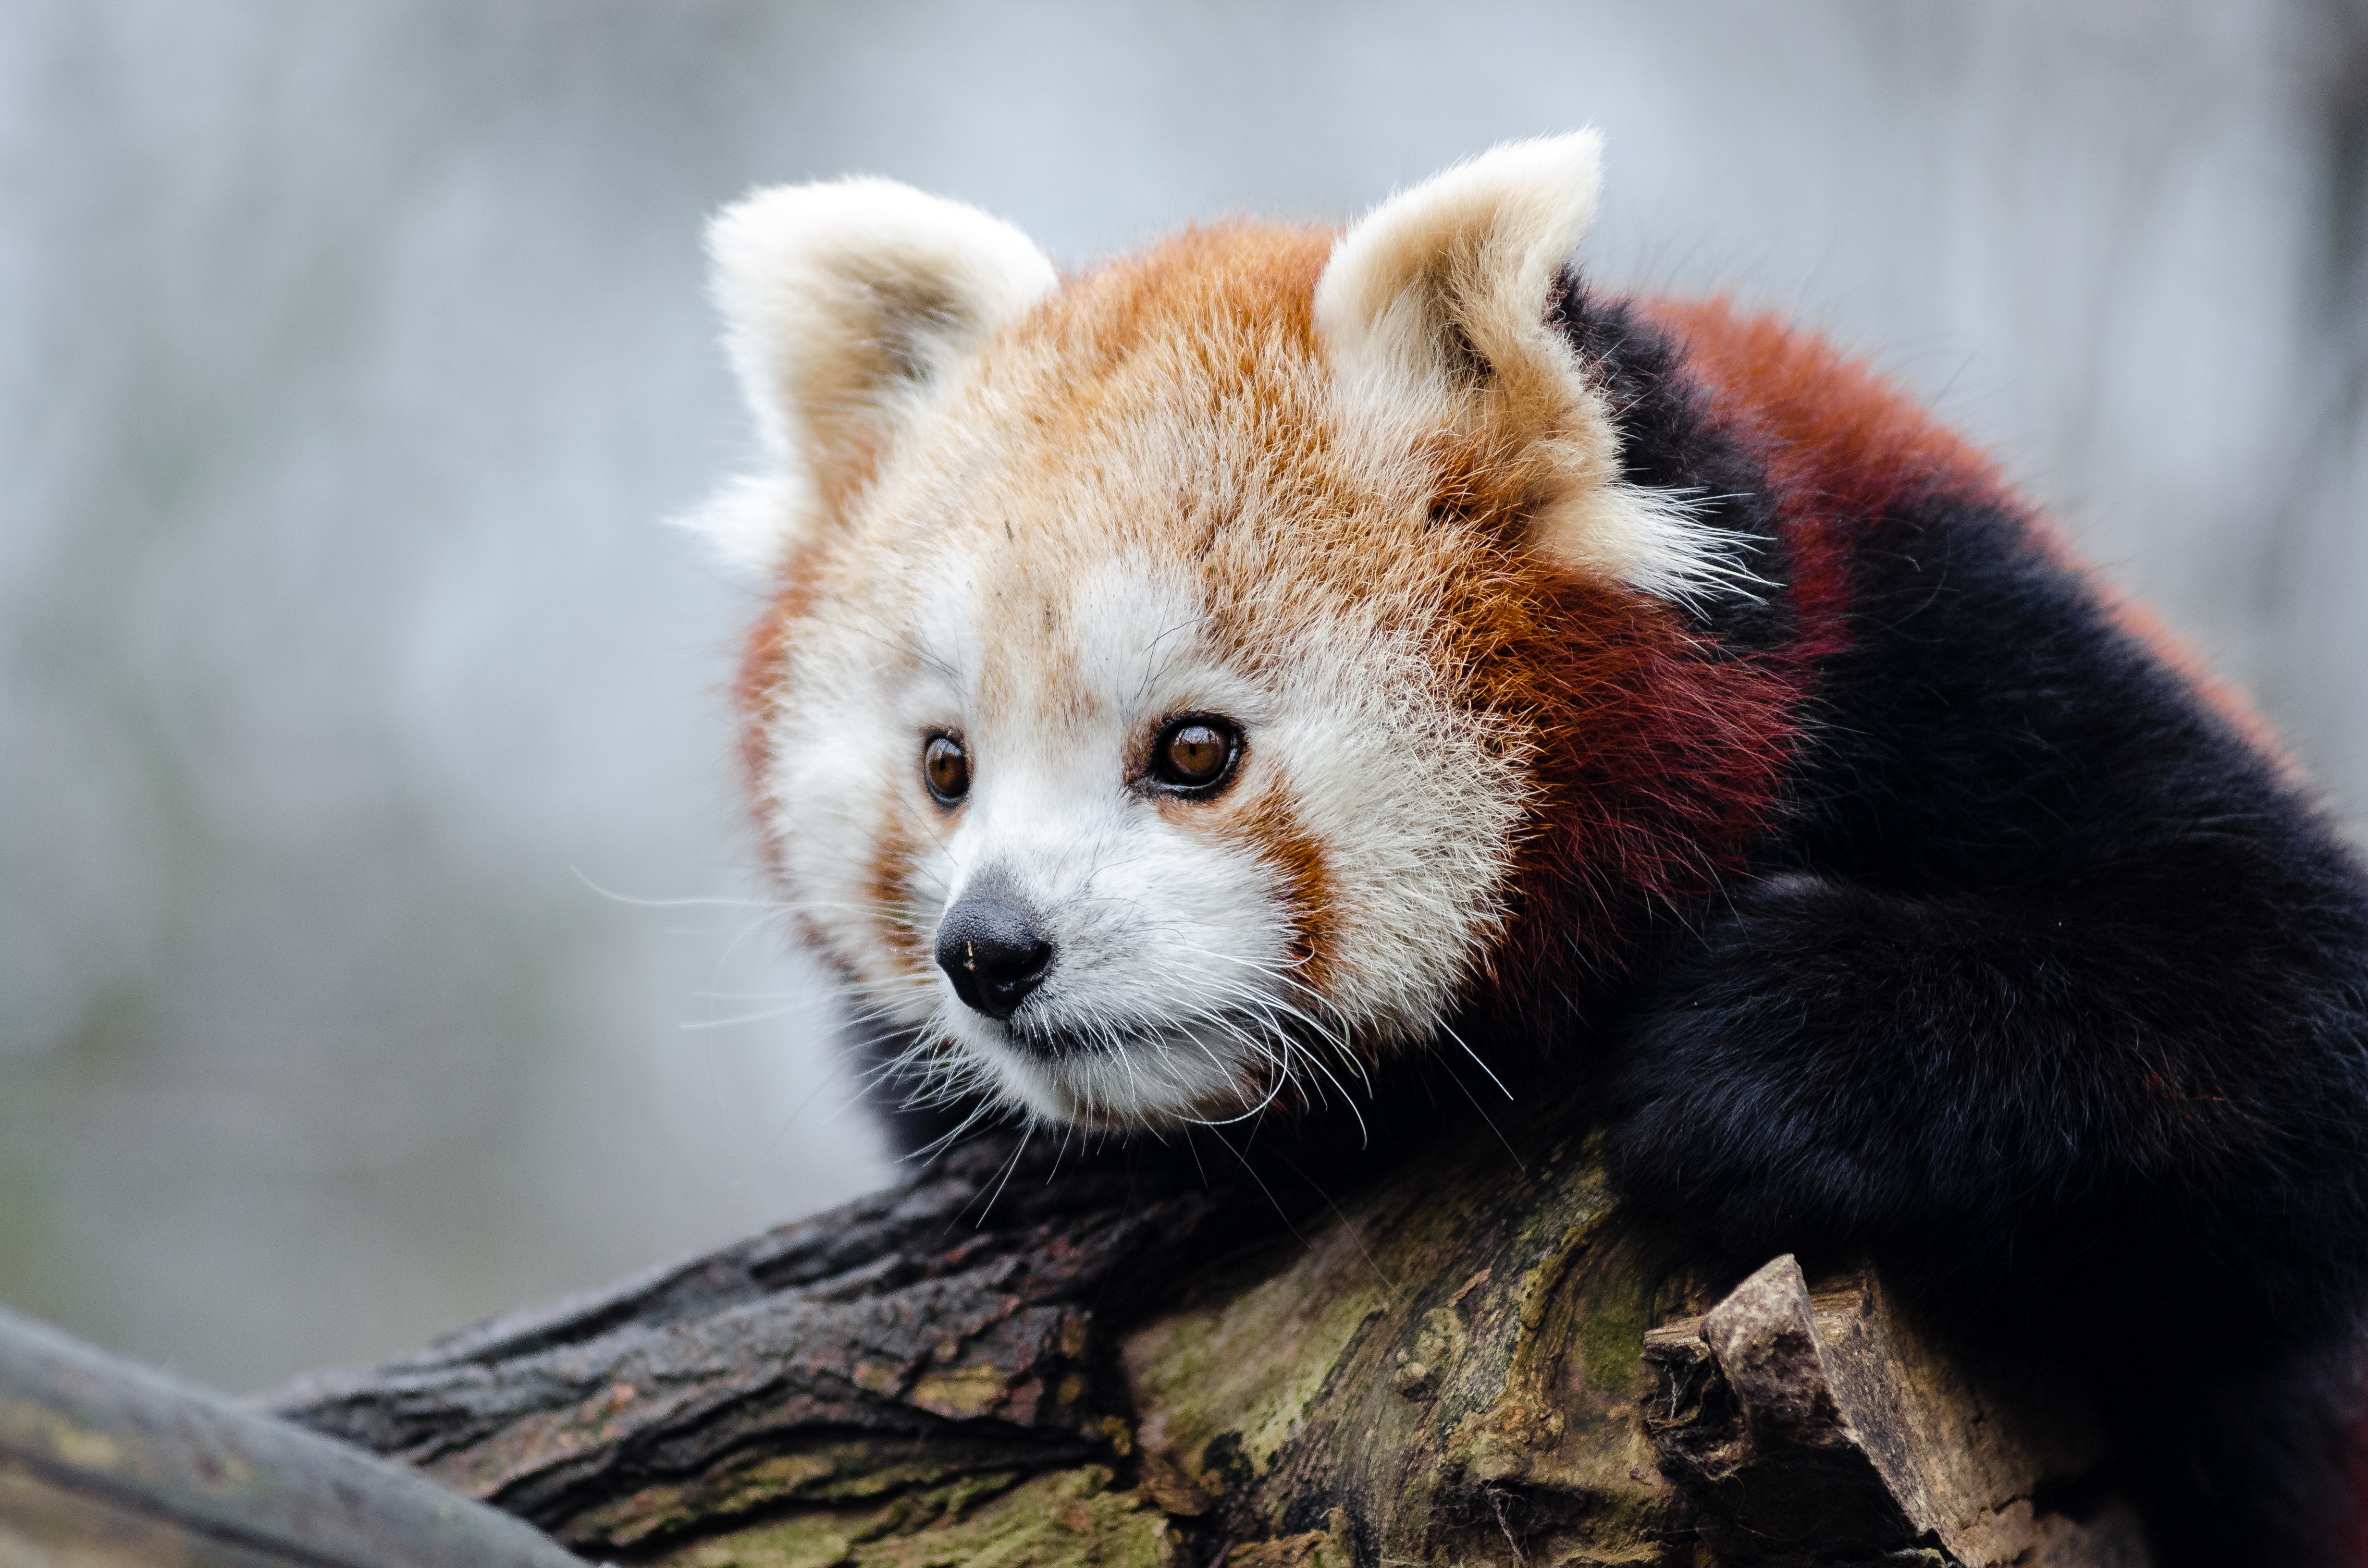
tree, nature, cold, winter, bokeh, vintage, sweet, feet, animal, cute, female, wildlife, zoo, fur, orange, young, green, high, red, foot, mammal, nikon, fauna, red panda, panda, 2015, face, nose, whiskers, paw, tail, animals, ears, endangered, vertebrate, germany, deutschland, natur, paws, tier, iso, ss, fell, grn, gesicht, baum, adorable, bamboo, d7000, roter, kleiner, niedlich, sues, suess, species, bedrohte, tierart, tierpark, weiblich, jungtier, jung, ohren, schwanz, nase, bedroht, ailurus, fulgens, mozilla, firefox, wochenende, weekend, kalt, carnivoran, dog breed group